Trixie and Katya

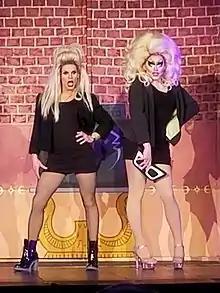
Katya (left) and Trixie (right) performing in 2017

Trixie and Katya is a comedy duo consisting of drag queens Trixie Mattel (Brian Firkus) and Katya Zamolodchikova (Brian McCook). The two have been known for their individual careers as entertainers and often as a popular double act. They first met as contestants on the seventh season of "RuPaul's Drag Race" and quickly became audience favourites, developing an even larger audience as they began to appear together in December 2015 on YouTube.